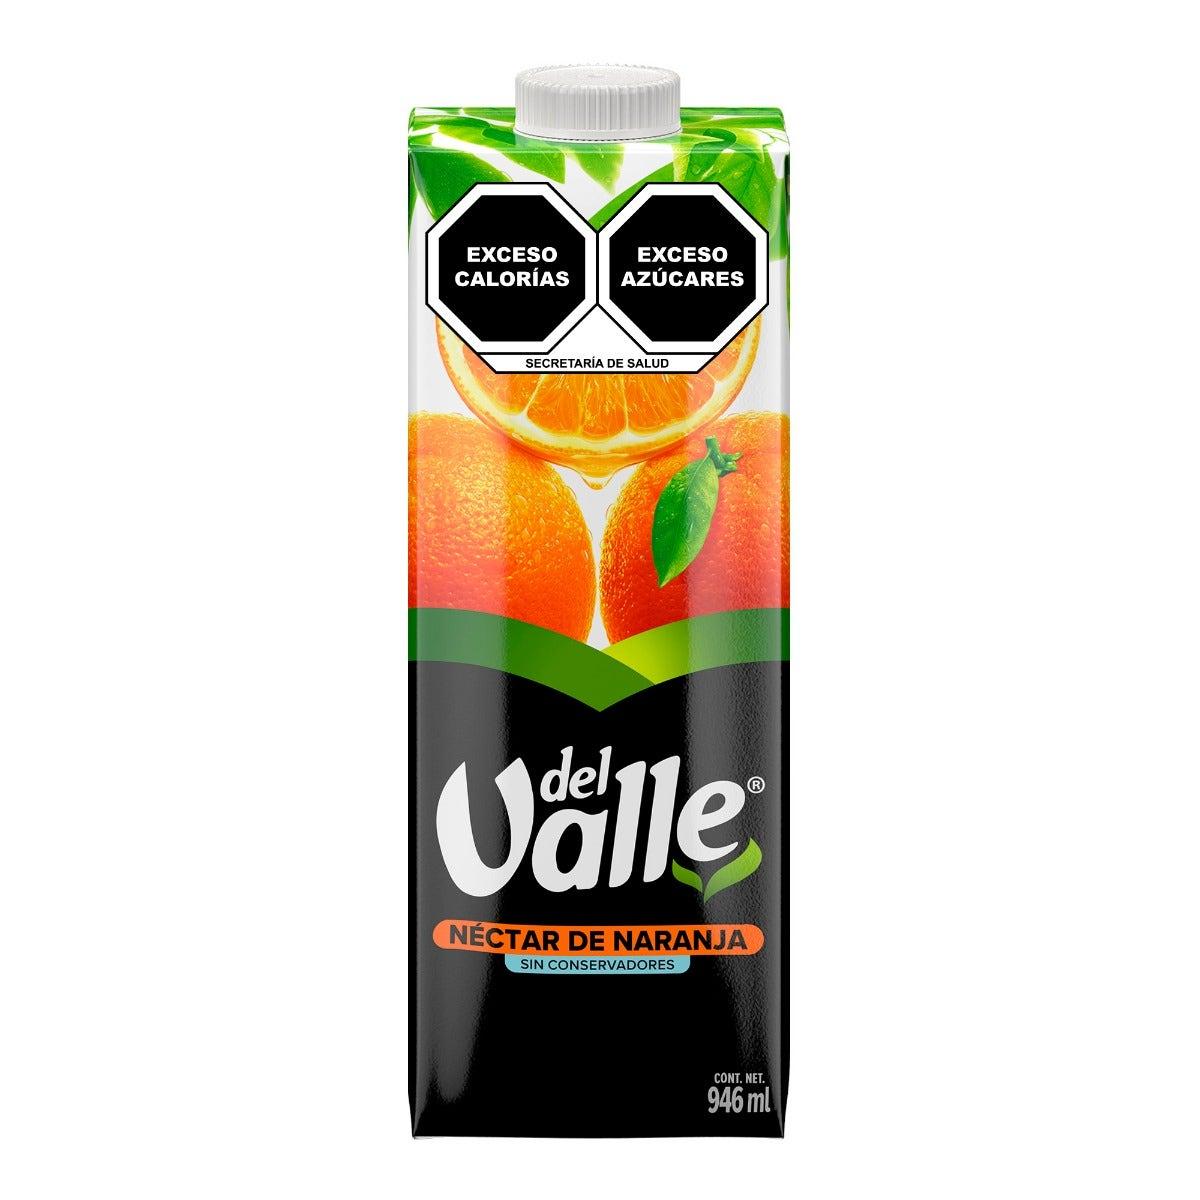
A Nectar Del valle orange flavor in a 946-milliliters cardboard carton